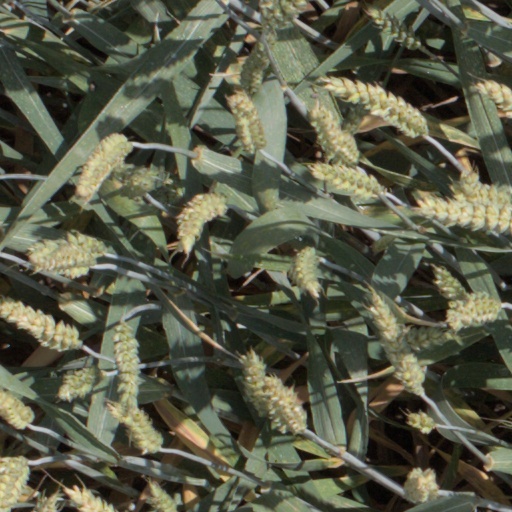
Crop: wheat